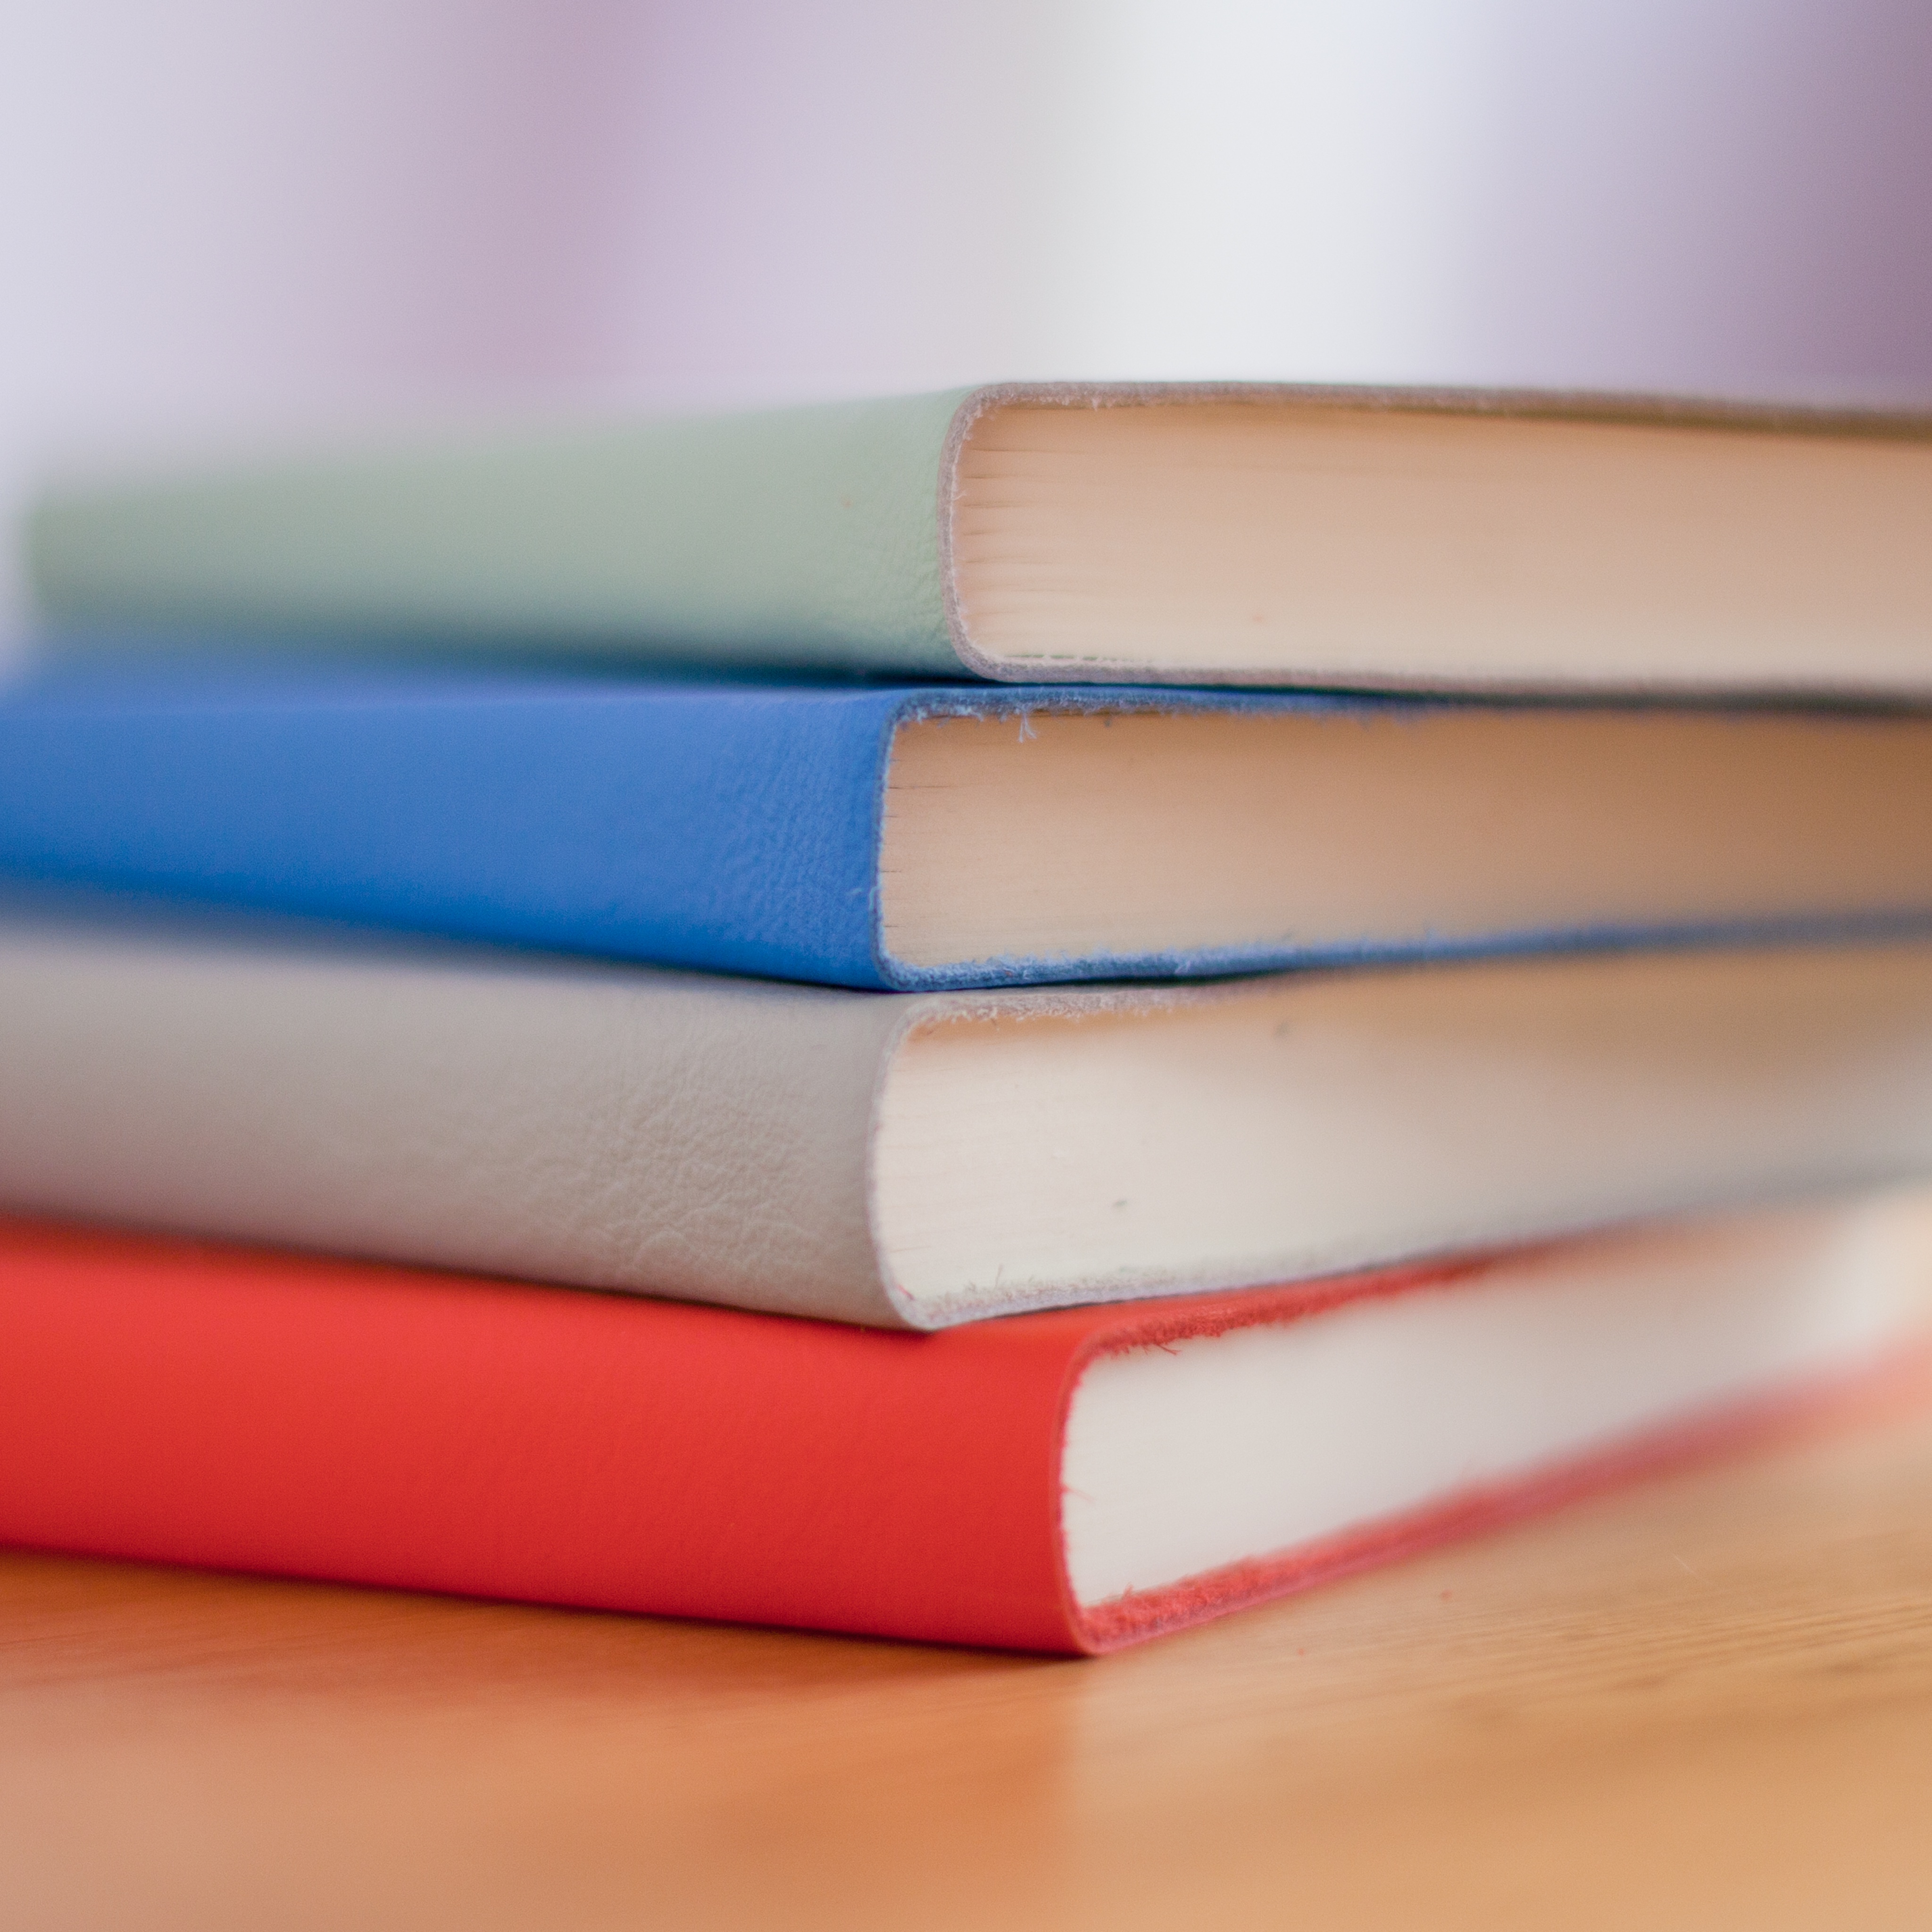
book, leather, journal, color, material, textile, bound